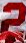
Number: 2